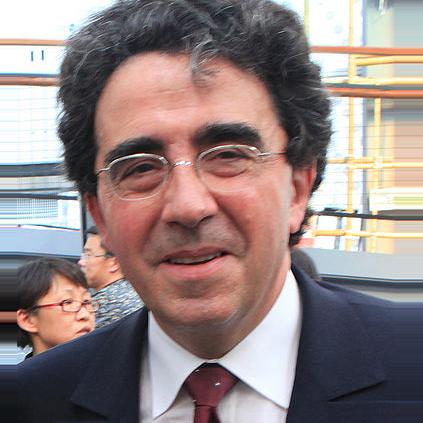
Age: 47